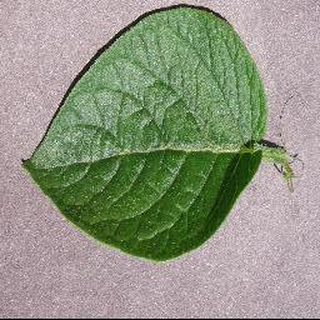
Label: healthy_potato